Blameless (novel)

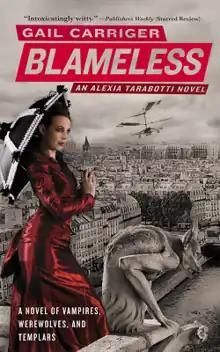
Front cover of the 1st U.S. edition

Blameless is a steampunk paranormal romance novel by Gail Carriger. First published on September 1, 2010 by Orbit Books, "Blameless" is the third book in the five-novel "The Parasol Protectorate" series, each featuring Alexia Tarabotti, a woman without a soul, as its lead character. The book, originally published as a "mass-market" paperback, was a "New York Times" Best Seller.